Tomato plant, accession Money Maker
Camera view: tilt-top (135 deg); turntable rotation: 270 degrees
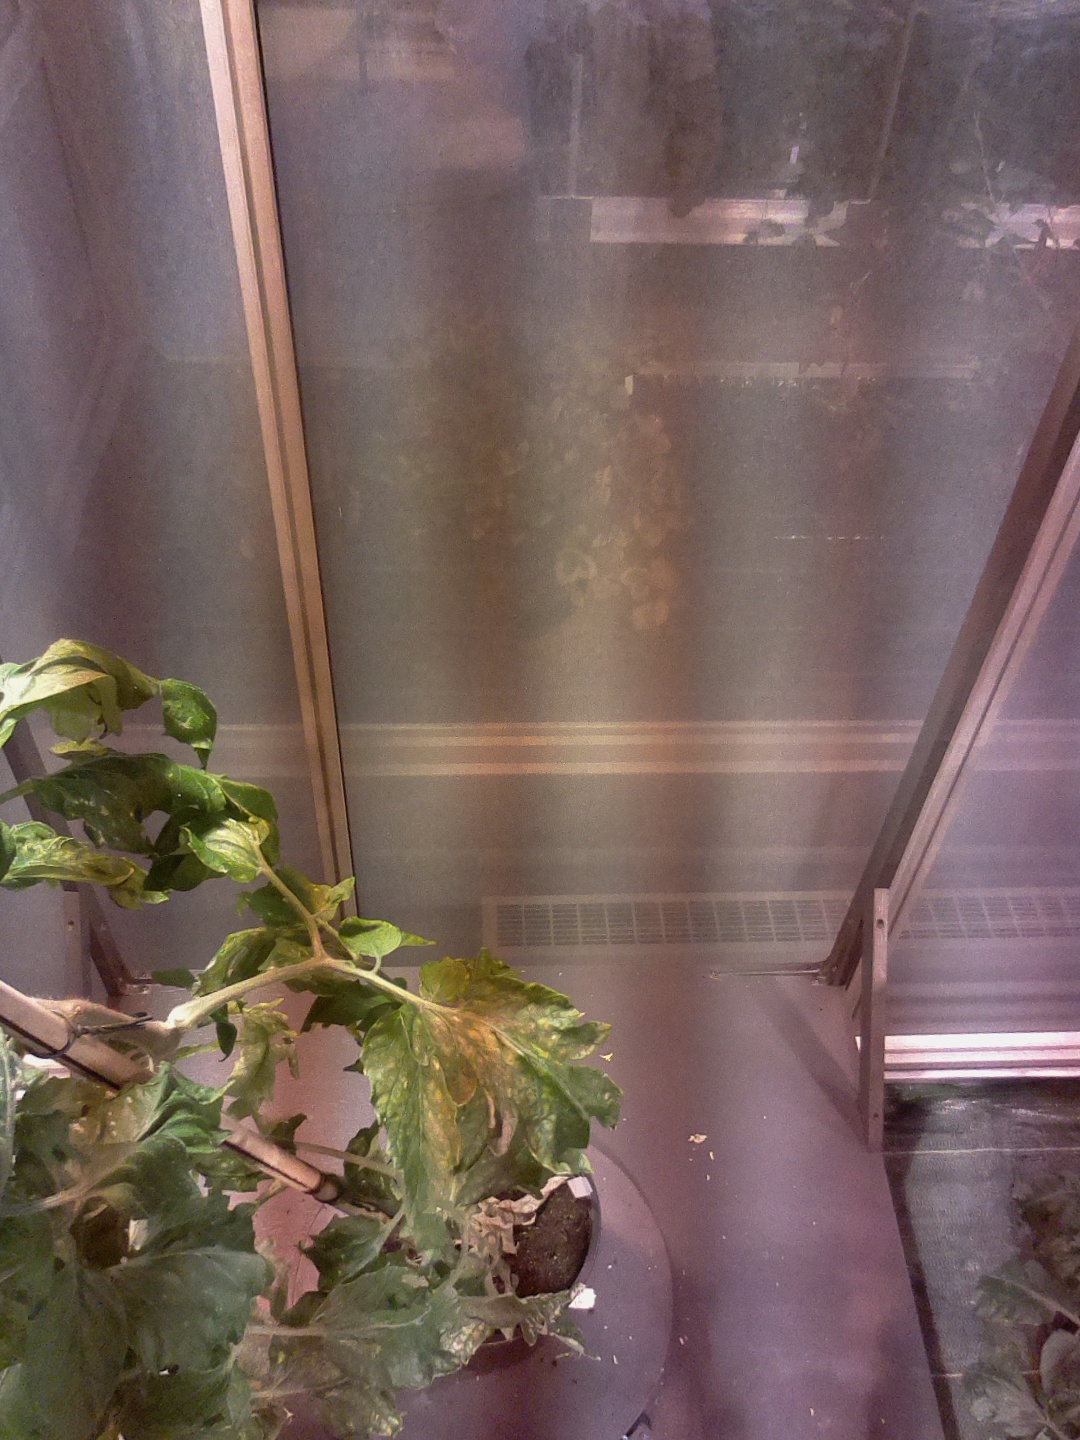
BBCH growth stage 71: 10%-20% of final fruit size